Bunbury Aldersey School

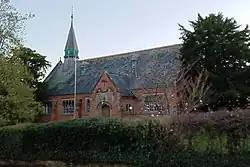

Bunbury Aldersey School is a 5–11 mixed, Church of England primary school with academy status in Bunbury, Cheshire, England. It is located in the Diocese of Chester and recorded in the National Heritage List for England as a designated Grade II listed building.